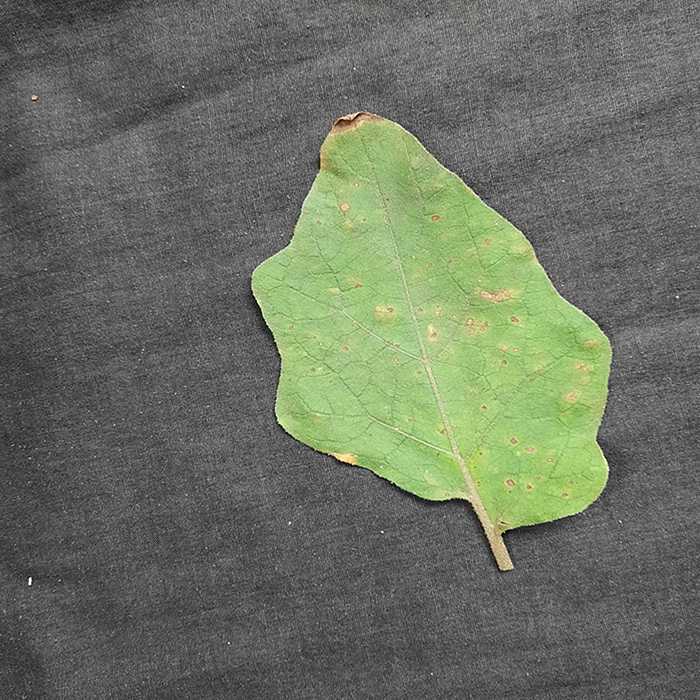
Plant: Eggplant
Label: Eggplant Cercopora leaf spot